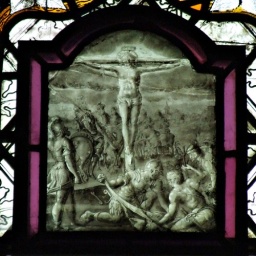
The Crucifixion. Flemish glass in the west window